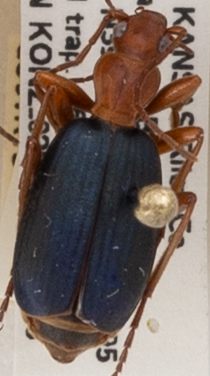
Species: Brachinus alternans
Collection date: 2021-08-16
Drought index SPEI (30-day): -0.702
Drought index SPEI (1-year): -0.33
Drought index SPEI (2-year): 0.022